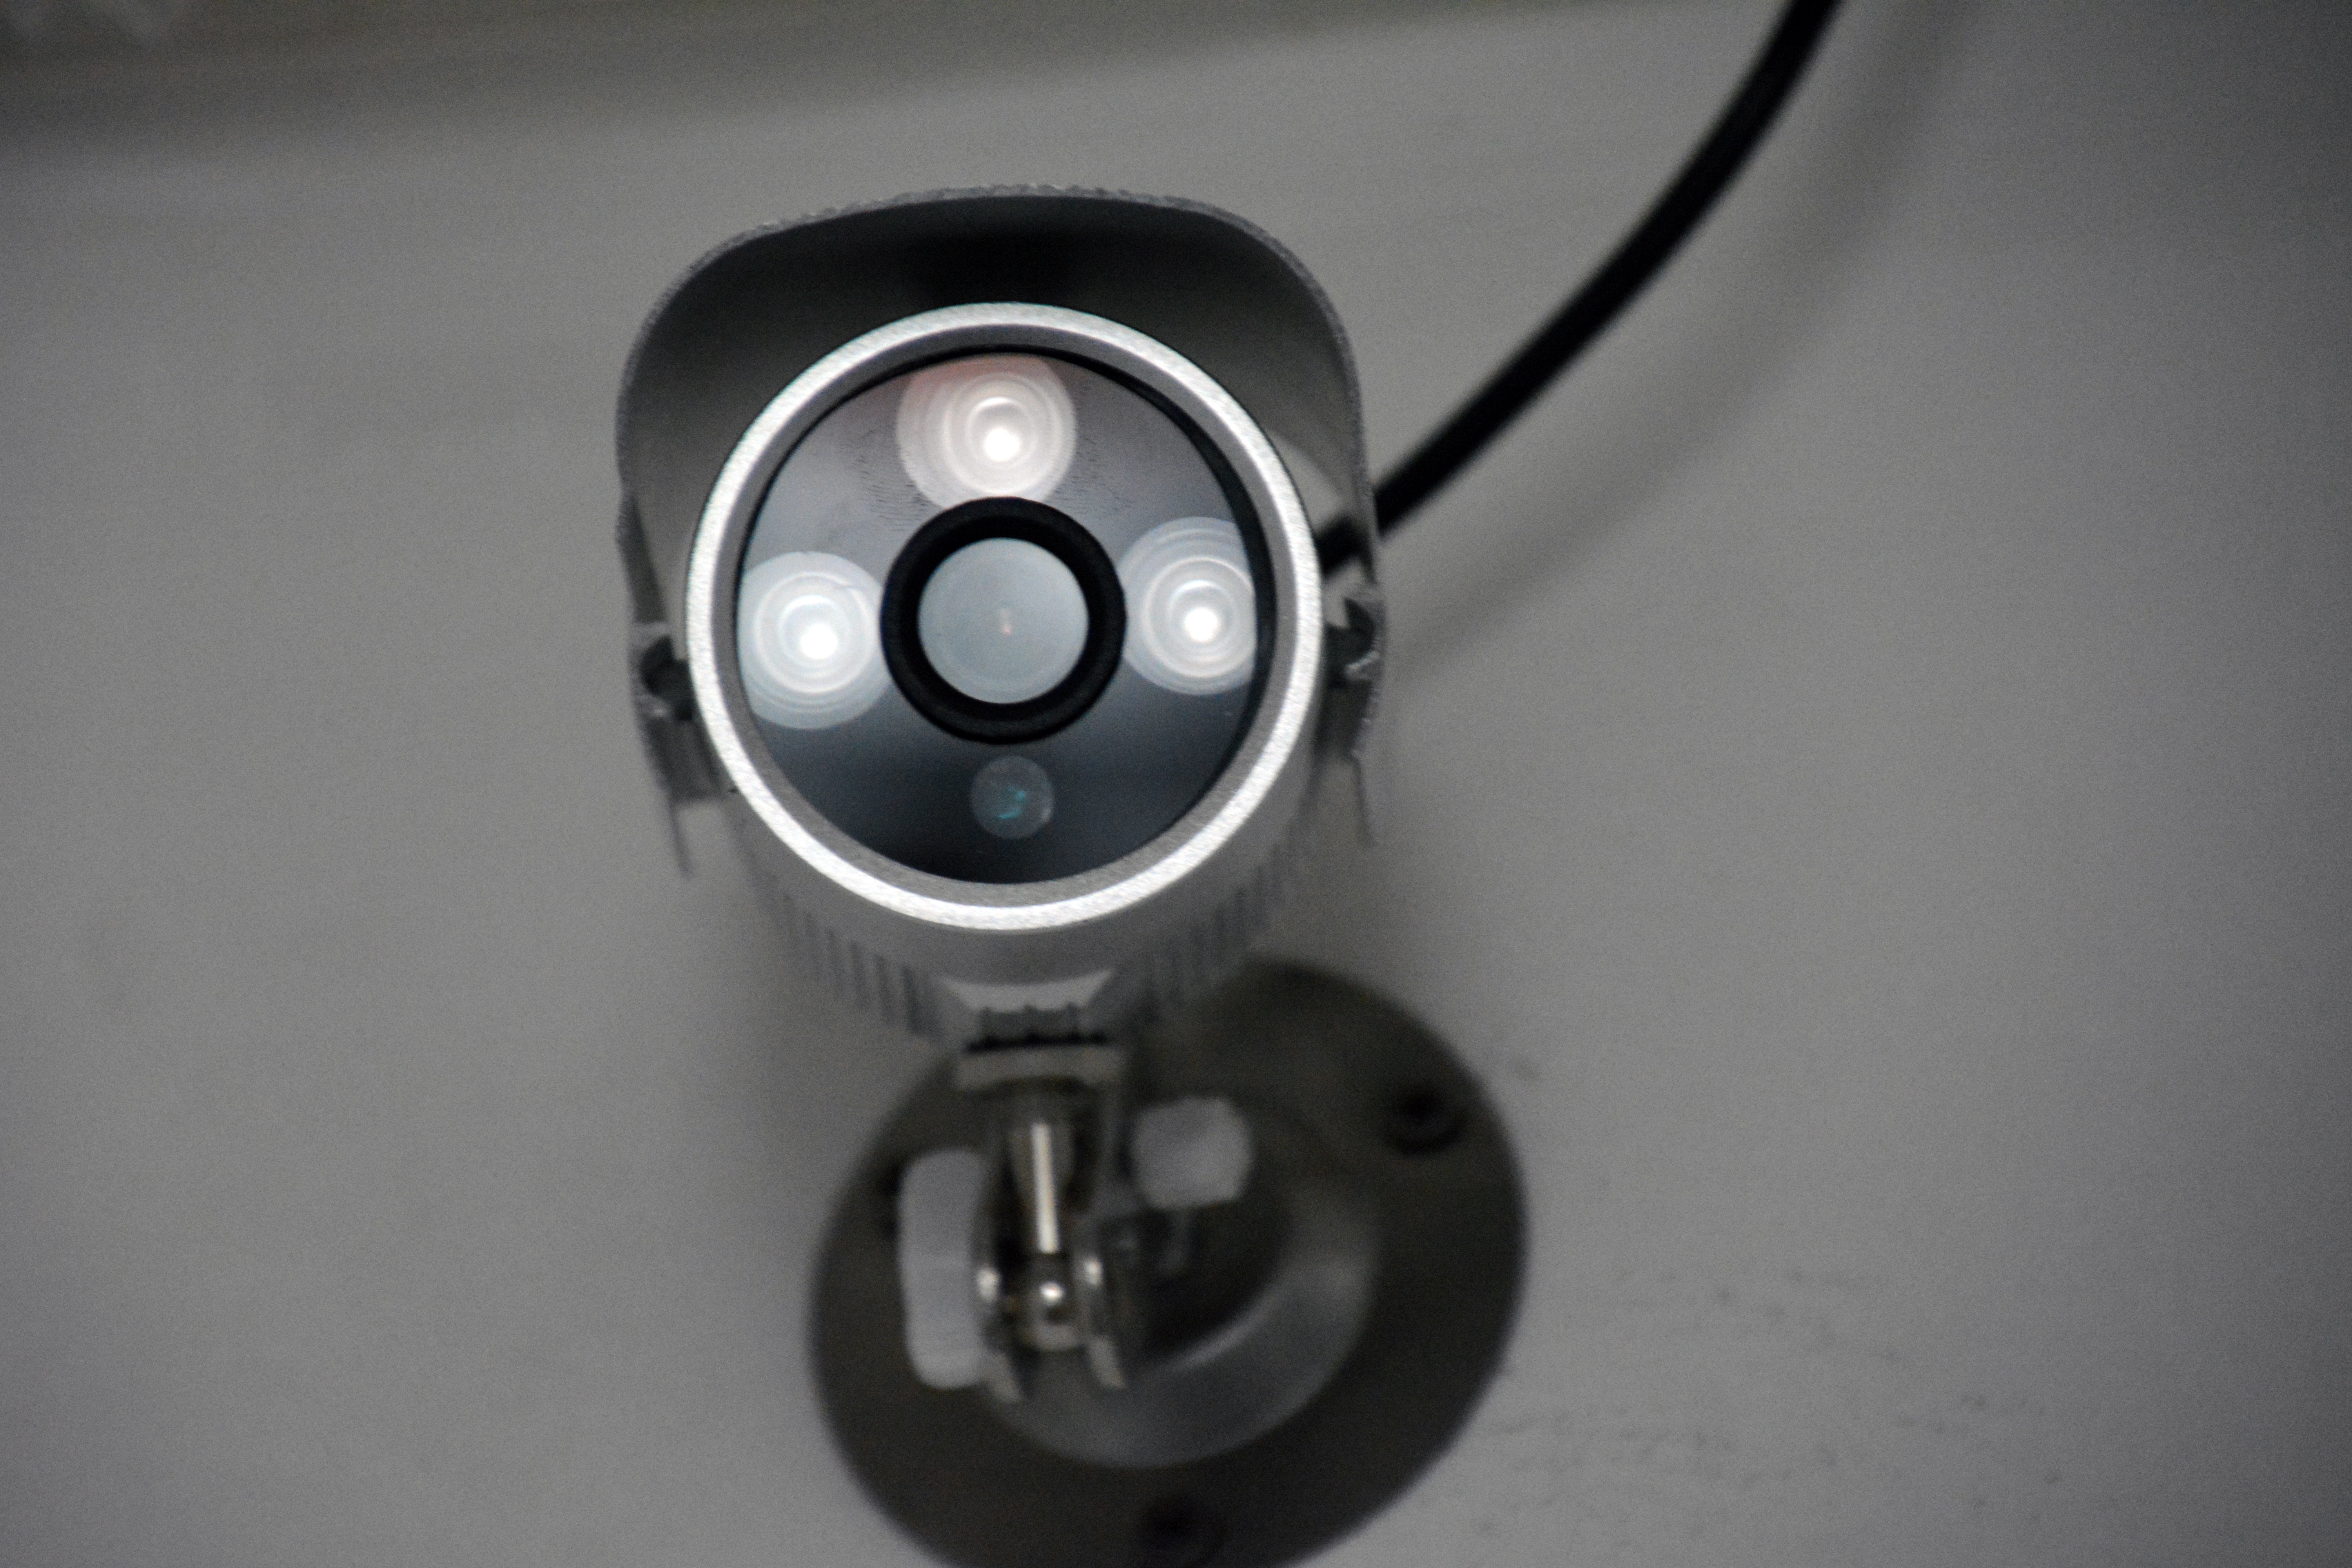
technology, wheel, gadget, gauge, steering wheel, lighting, steering part